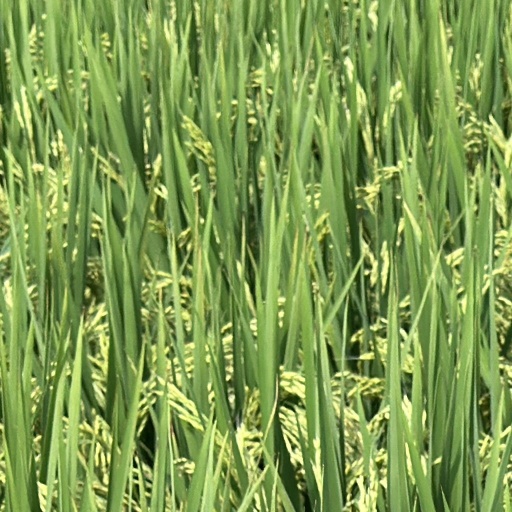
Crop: rice